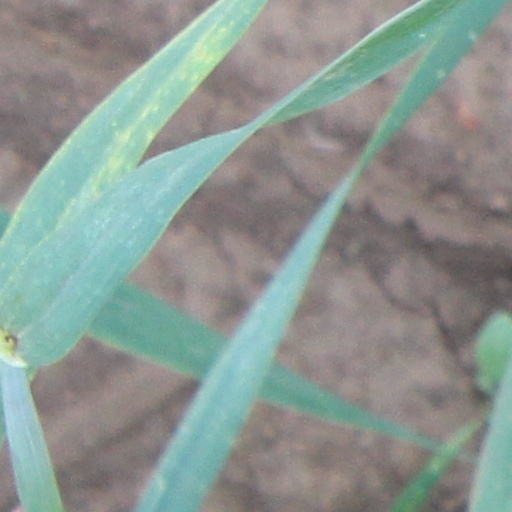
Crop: wheat